2013 Alliance Truck Parts 250

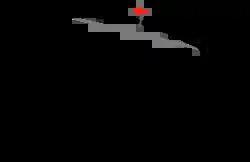
The layout of Michigan International Speedway, the venue where the race was held.

The race was held at Michigan International Speedway, a two-mile (3.2 km) moderate-banked D-shaped speedway located in Brooklyn, Michigan. The track is used primarily for NASCAR events. It is known as a "sister track" to Texas World Speedway as MIS's oval design was a direct basis of TWS, with moderate modifications to the banking in the corners, and was used as the basis of Auto Club Speedway. The track is owned by International Speedway Corporation. Michigan International Speedway is recognized as one of motorsports' premier facilities because of its wide racing surface and high banking (by open-wheel standards; the 18-degree banking is modest by stock car standards).